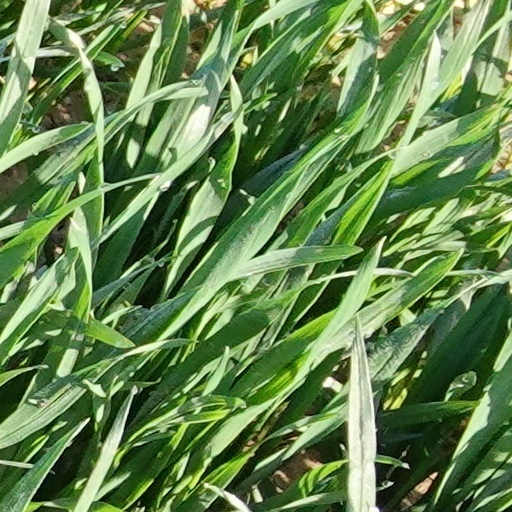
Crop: wheat